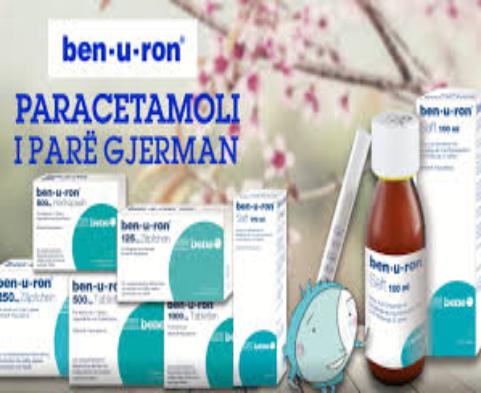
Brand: benuron
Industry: Medical